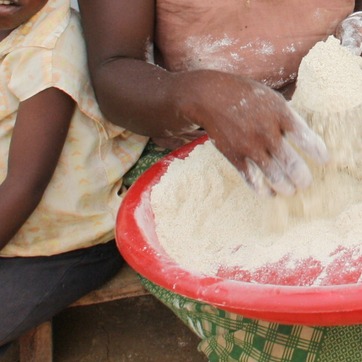
Material: food